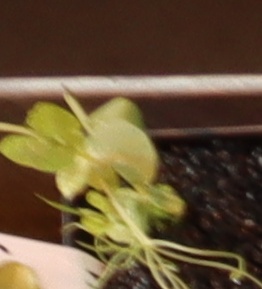
Label: Field Pea